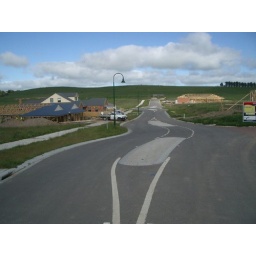
Other houses being build near Brad and Brom's house